Symbolist painting

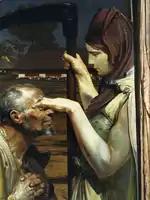
"Death" (1902), by Jacek Malczewski, National Museum of Warsaw

In Denmark, Vilhelm Hammershøi and Jens Ferdinand Willumsen stood out. Hammershøi was a virtuoso in the handling of light, which he considered the main protagonist of his works. Most of his paintings were set in interior spaces with lights filtered through doors or windows, with figures generally with their backs turned. Willumsen evolved from realism to symbolism and, finally, expressionism. He developed a personal style drawing on the influence of Gauguin, with a taste for bright colors, as in "After the Storm" (1905, National Gallery of Norway, Oslo), a marine with a dazzling sun that seems to burst into the sky.